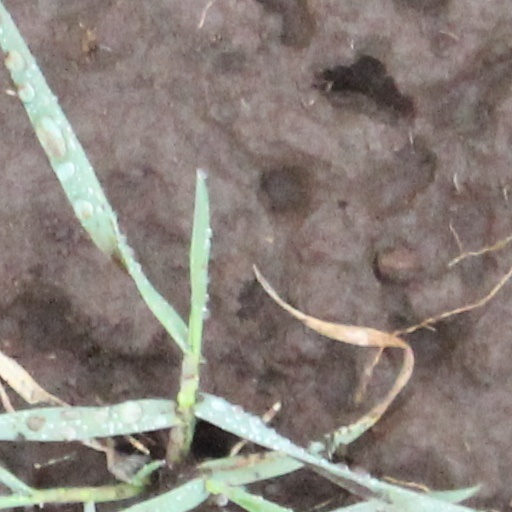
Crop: wheat